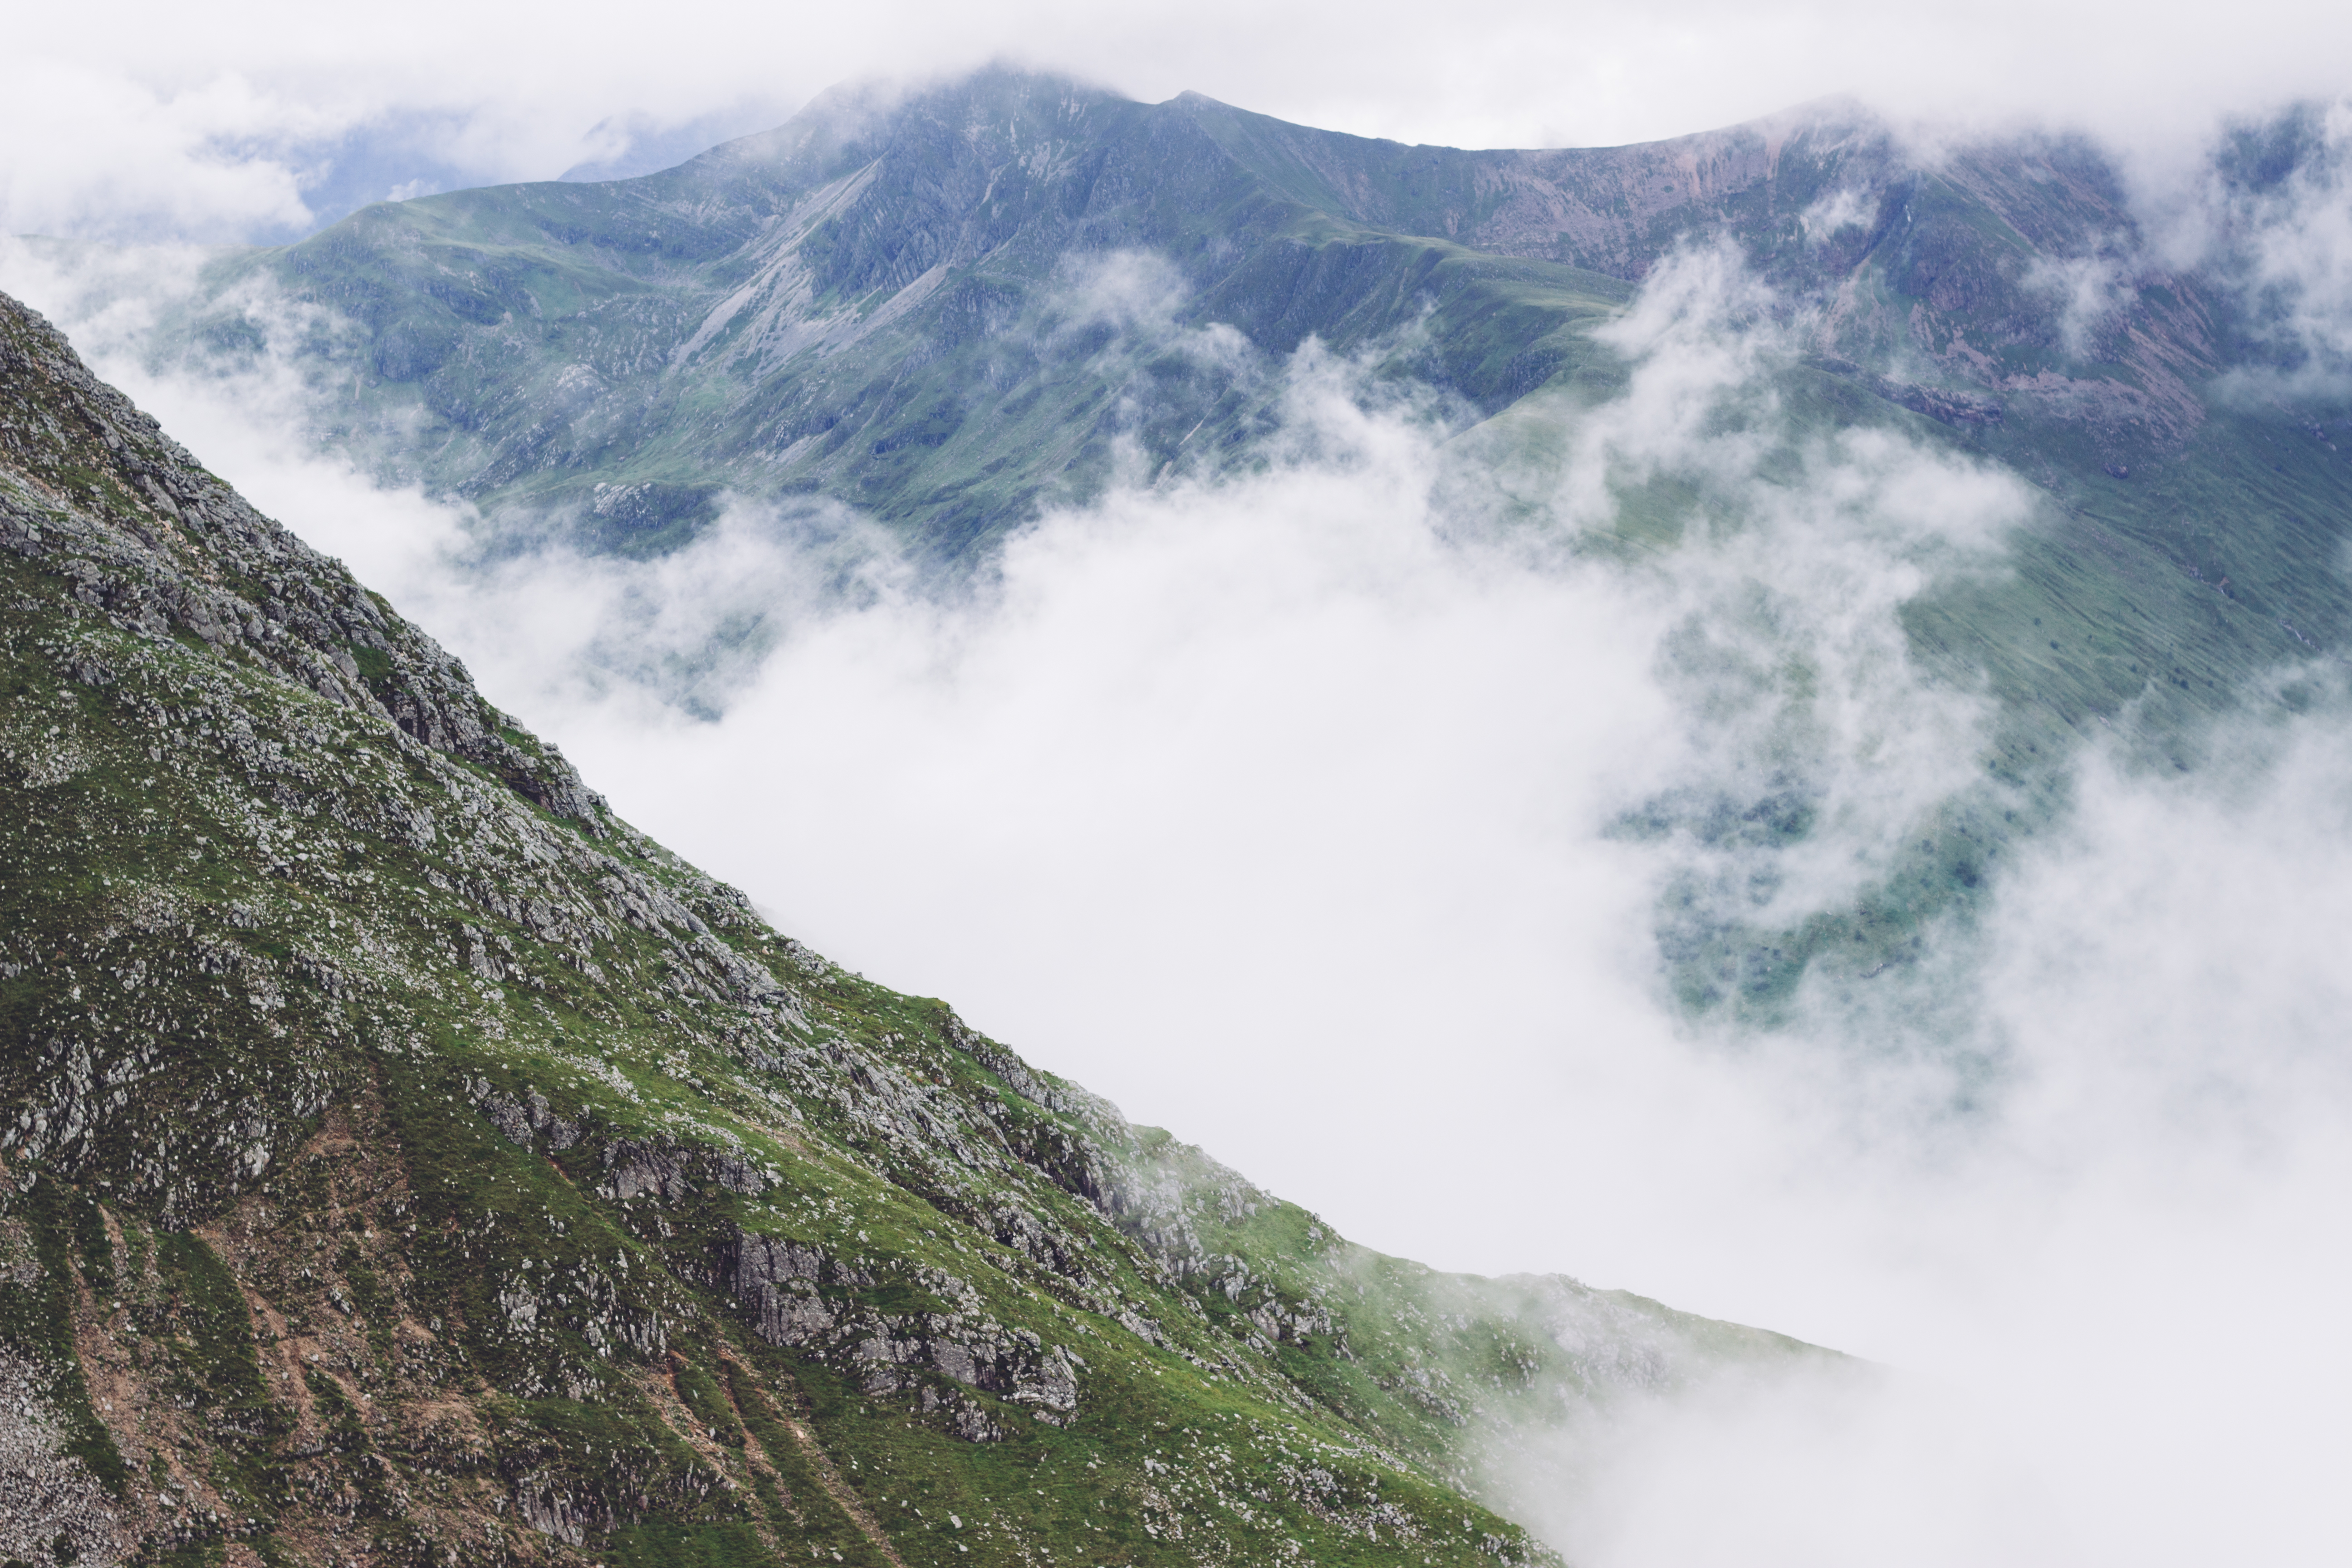
landscape, nature, wilderness, mountain, cloud, fog, mist, hill, adventure, valley, mountain range, scenic, fjord, highland, ridge, summit, outdoors, clouds, alps, plateau, fell, landform, mountain pass, geographical feature, atmospheric phenomenon, mountainous landforms, glacial landform, geological phenomenon